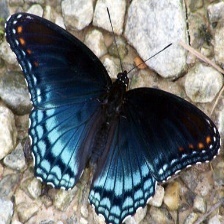
Species: RED SPOTTED PURPLE
Butterfly family (ImageNet category): admiral